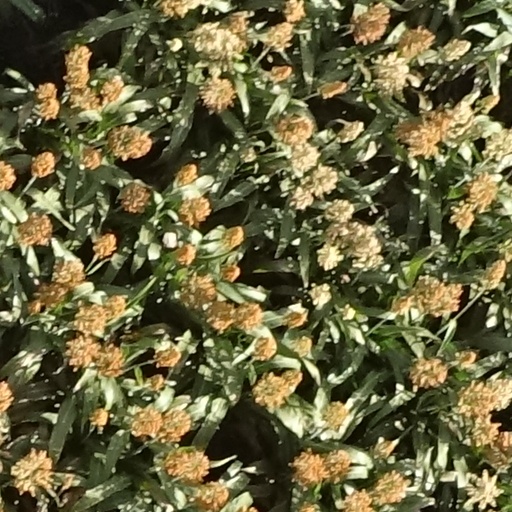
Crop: sorghum